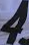
Number: 4